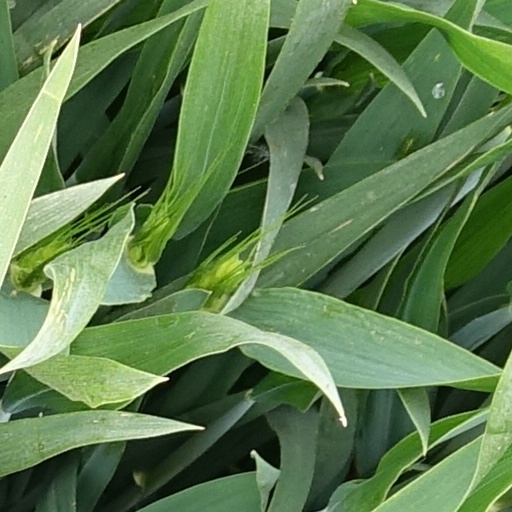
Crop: wheat